X-Men: Evolution

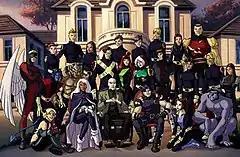
The full X-Men roster seen in the series finale

The theme and score for "X-Men: Evolution" was composed and produced by William Kevin Anderson. Several characters had distinct musical cues, including Avalanche (heavy guitar riffs), Storm (orchestra piece), and Apocalypse (Egyptian music). Others had special sound effects. These include Jean Grey (light chime noise), Sabretooth (roaring), Rogue (also has a unique, black and white special effect), Magneto, Gambit, Shadowcat, and Nightcrawler. The main theme song was recorded by Anderson.